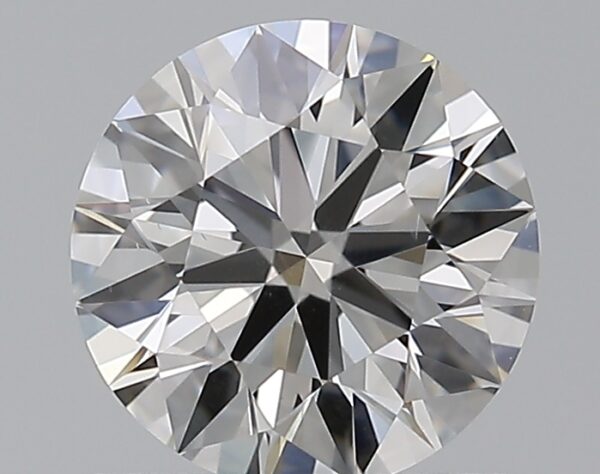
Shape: round
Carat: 1
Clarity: VS2
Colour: G
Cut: EX
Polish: EX
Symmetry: EX
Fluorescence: N
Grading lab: GIA
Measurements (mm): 6.39 x 6.43 x 3.95